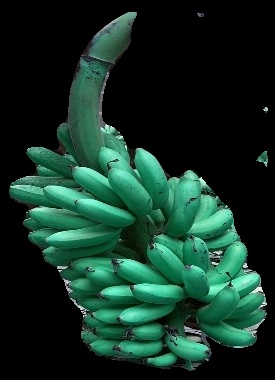
Variety: rasbale
Grade: grade1